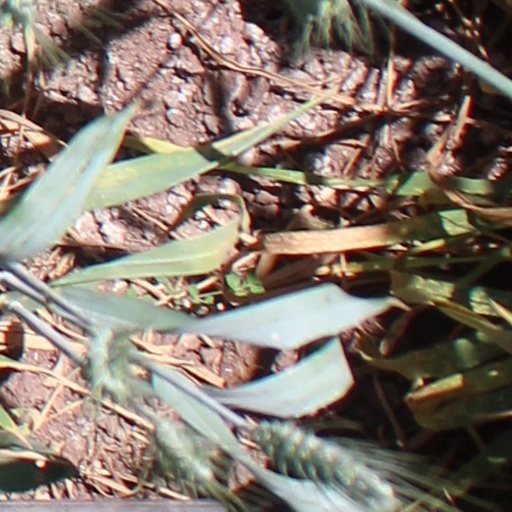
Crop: wheat